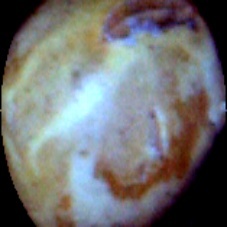
Label: Spotted